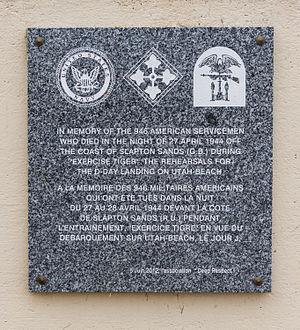
Plaque commémorant les morts de l'Opération Tigre, à Utah Beach, Manche."
Pendant la Seconde Guerre mondiale, l’opération Tigre ou exercice Tigre fut un exercice militaire de répétition du débarquement de Normandie qui eut lieu à Slapton Sands, dans le comté de Devon, dans le sud-ouest de l'Angleterre en avril 1944.